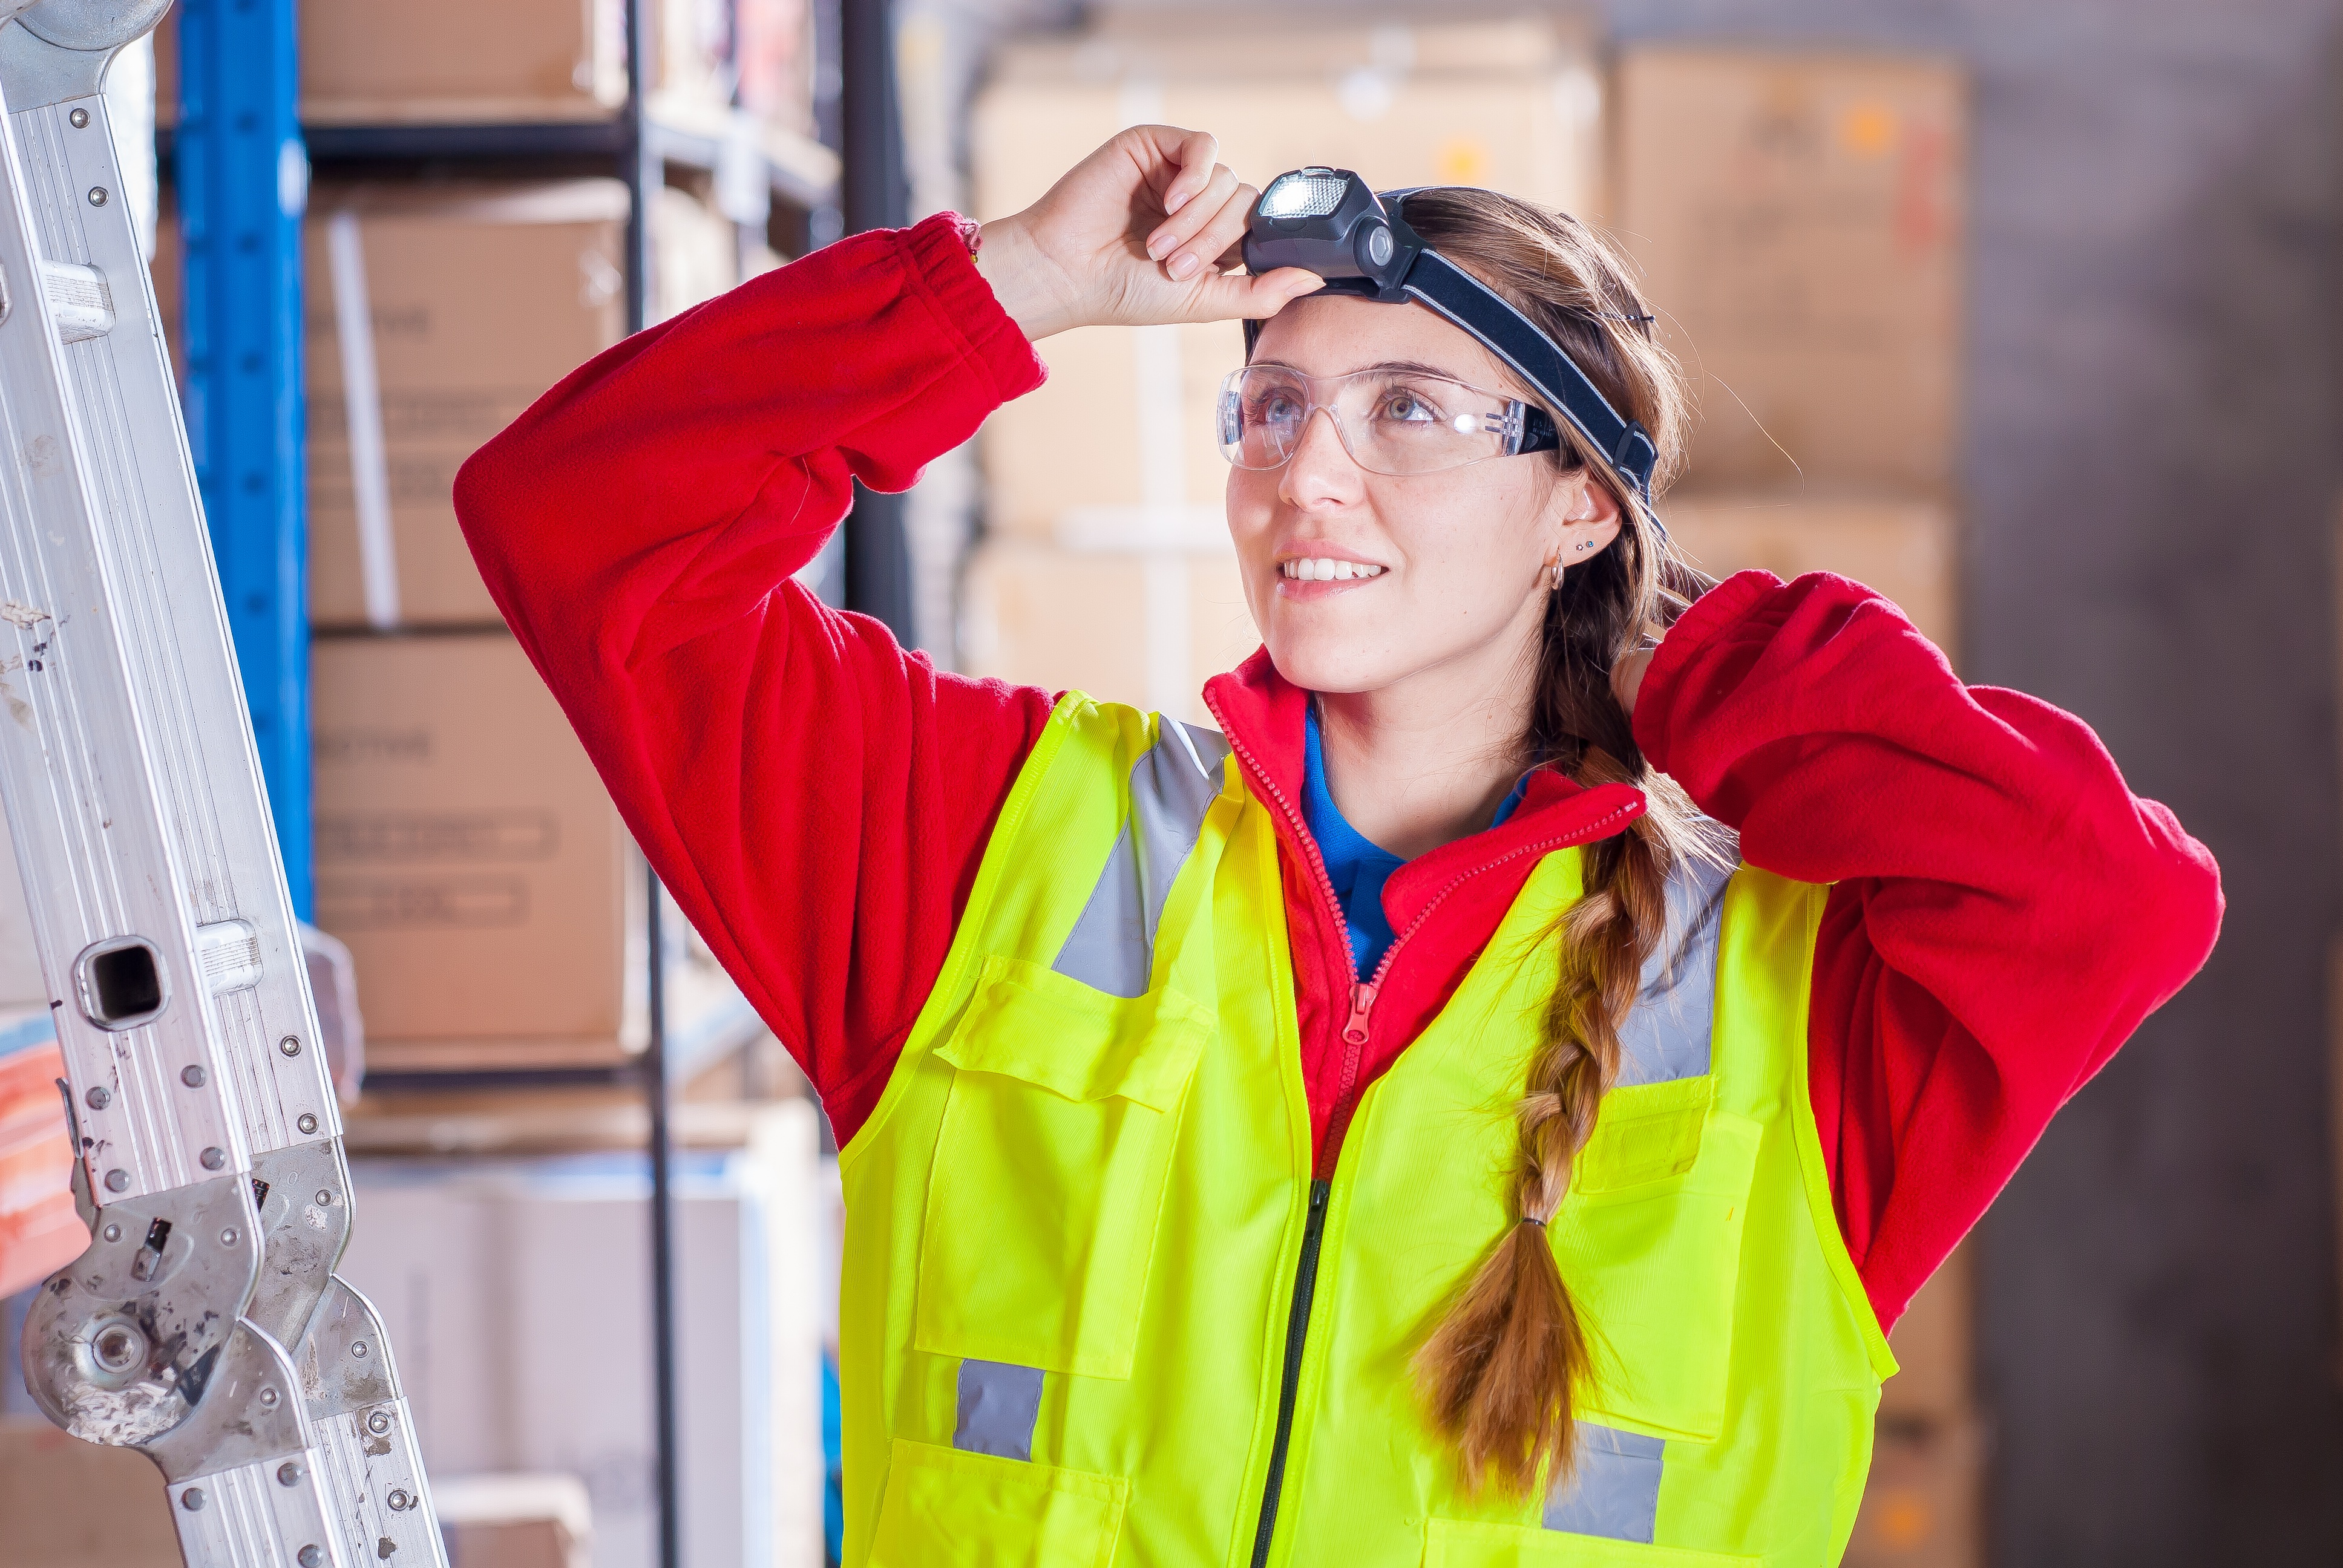
person, light, color, industrial, clothing, yellow, security, face, worker, women, flashlight, cellular, manufactures, costume, vest, bella, supervisor, personal protection, logistic, work clothes, industrial safety, protective goggles, mandatory